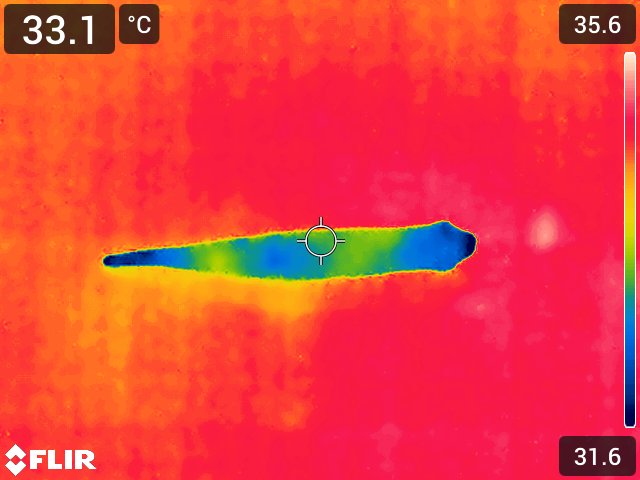
Maturity: adequate_matured